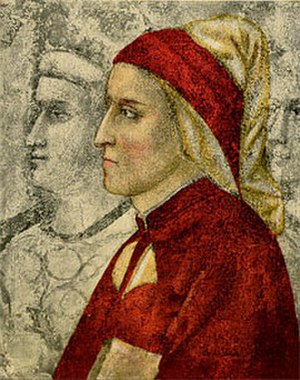
Dante Alighieri / Opvækst og ungdom
Giotto di Bondones portræt af Dante, malet lige inden han blev forvist i 1301.
Dante Alighieri, kendt under sit forfatternavn Dante var en italiensk forfatter og politiker, i den europæiske litteratur sat på linje med Homer, Shakespeare, Goethe og Dostojevskij.